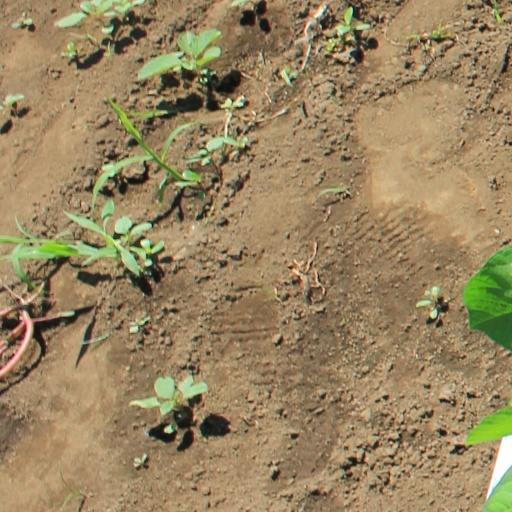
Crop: soybean